August Julius Streichenberg

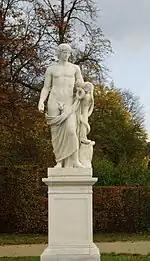
Antinous

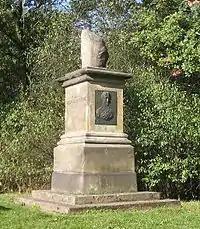
Borussia

August Julius Streichenberg (5 February 1814, Angermünde – 10 January 1878, Berlin) was a German sculptor and art professor.